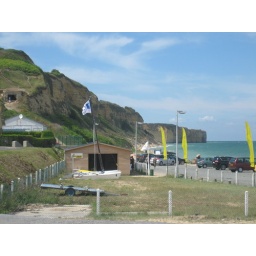
note position above white building. the brown building is also a gun position converted to other use